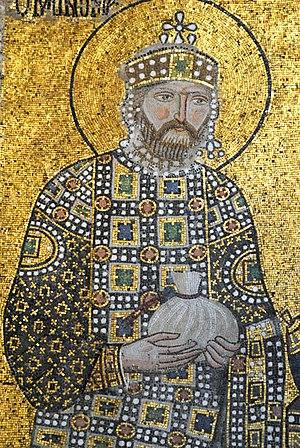
Le monastère de Saint-Georges-des-Manganes est un ancien monastère de Constantinople situé dans le quartier des Manganes. Il fut démoli pour permettre la construction du palais de Topkapi.
L’Histoire de la décadence et de la chute de l'Empire romain est un ouvrage rédigé par l'historien britannique Edward Gibbon et originellement publié en anglais de 1776 à 1788 sous le titre de Decline and Fall of the Roman Empire. L'ouvrage a été traduit en français une première fois en 1795, repris en français plus moderne en 1812 ; d'autres éditions ont suivi jusque dans les années 2010.
Constantin IX, né vers 1000 et mort le 11 janvier 1055, est un bureaucrate et sénateur devenu empereur byzantin qui a régné entre le 12 juin 1042 et le 11 janvier 1055.